Quehanna Wild Area

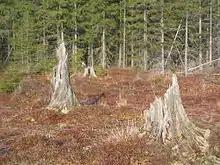
Stumps from logging in the late 19th and early 20th centuries, in a wetland area north of Reactor Road

The virgin forests of what became Quehanna Wild Area were different in composition and quality than those of today. Eastern white pine and eastern hemlock were more common, often found on shady slopes and damp areas on plateaus. Chestnut oak and pitch pine favored slopes that were sandy or rocky, and the forest had a mixture of hardwoods, including ash, beech, birch, chestnut, maple, and yellow poplar. Each of these virgin forests could produce up to of white pine and of hemlock and hardwoods. For comparison, the same area of forest today produces a total of on average. The virgin forests cooled the land and streams. Centuries of accumulated organic matter in the forest soil caused slow percolation of rainfall into the streams, so they flowed more evenly year-round.